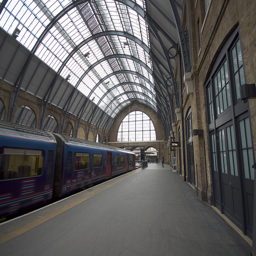
A train sitting in a train station under a sky light.
A train parked at a covered railway station
A train is driving through a train station.
A train is pulling into an indoor train station.
An indoor train station with train and person.